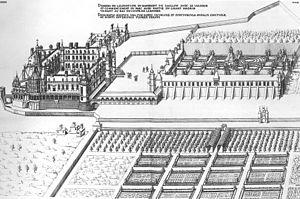
Vue perspective du château de Gaillon et de ses jardins en leur état de 1576
Le château de Gaillon est un château de la Renaissance, bâti sur l'emplacement d'un château médiéval, situé sur la commune de Gaillon dans le département français de l'Eure et dans la région Normandie. Il fait l’objet de plusieurs protections au titre des monuments historiques.
1503 : le pape Jules II est intronisé. Il devient le mécène de Bramante, Raphaël et Michel-Ange.
"Pacello Mazzarotta, dit Dom Pacello da Mercogliano, alias francisé Pierre de Mercollienne, surnommé ""Léonard des jardins"", né à Mercogliano en 1453 et mort en 1534, est l'un des premiers paysagistes de la Renaissance italienne.